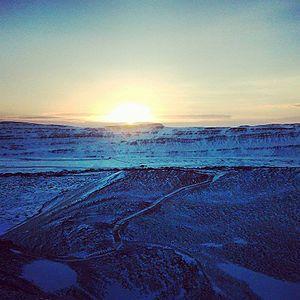
Grábrók est un volcan explosif, haut d'environ 170 mètres et situé dans l'ouest de l'Islande.